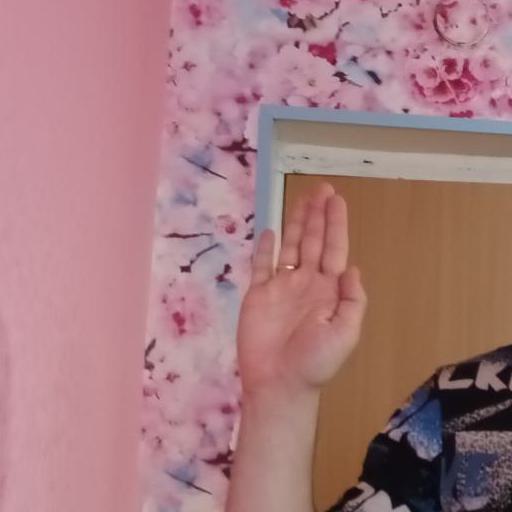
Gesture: stop